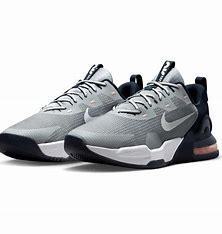
Brand: Nike
Model: Air Max Alpha 5